List of diplomatic visits to the United States from Oceania

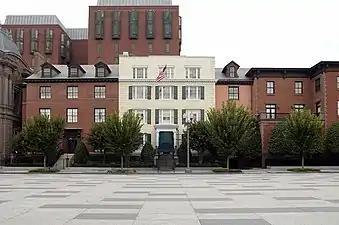
The President's Guest House, commonly known as Blair House has been the official guest house of visiting dignitaries in Washington D.C. since 1824

International trips made by the heads of state and heads of government to the United States have become a valuable part of American diplomacy and international relations since such trips were first made in the mid-19th century. They are complicated undertakings that often require months of planning along with a great deal of coordination and communication.